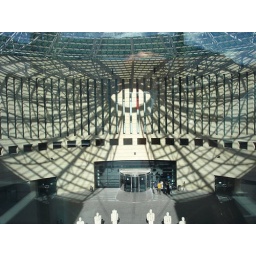
The amazing building that houses MART in Rovereto, Italy